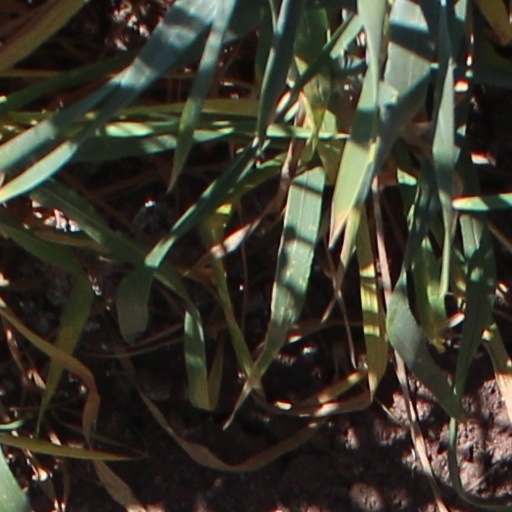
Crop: wheat